Chief ministership of N. Chandrababu Naidu

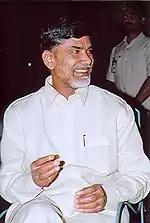
Naidu in 2007

The chief ministership of N. Chandrababu Naidu began on 1 September 1995 and ended on 11 October 1999, making him the 13th Chief Minister of Andhra Pradesh. Naidu was sworn in by the then governor, Krishan Kant. Naidu's second term started on 11 October 1999 to end on 13 May 2004, sworn in by the then governor, C. Rangarajan. After a decade, Naidu's third term commenced on 8 June 2014 and ended on 29 May 2019, during which he served as the chief minister of the bifurcated Andhra Pradesh, sworn in by the then governor, E. S. L. Narasimhan. He is currently serving as the chief minister, sworn in by the current governor, Syed Abdul Nazeer on 12 June 2024.